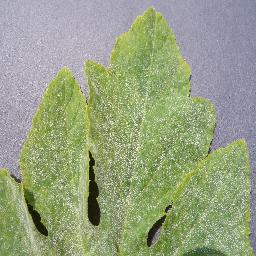
Label: Squash___Powdery_mildew